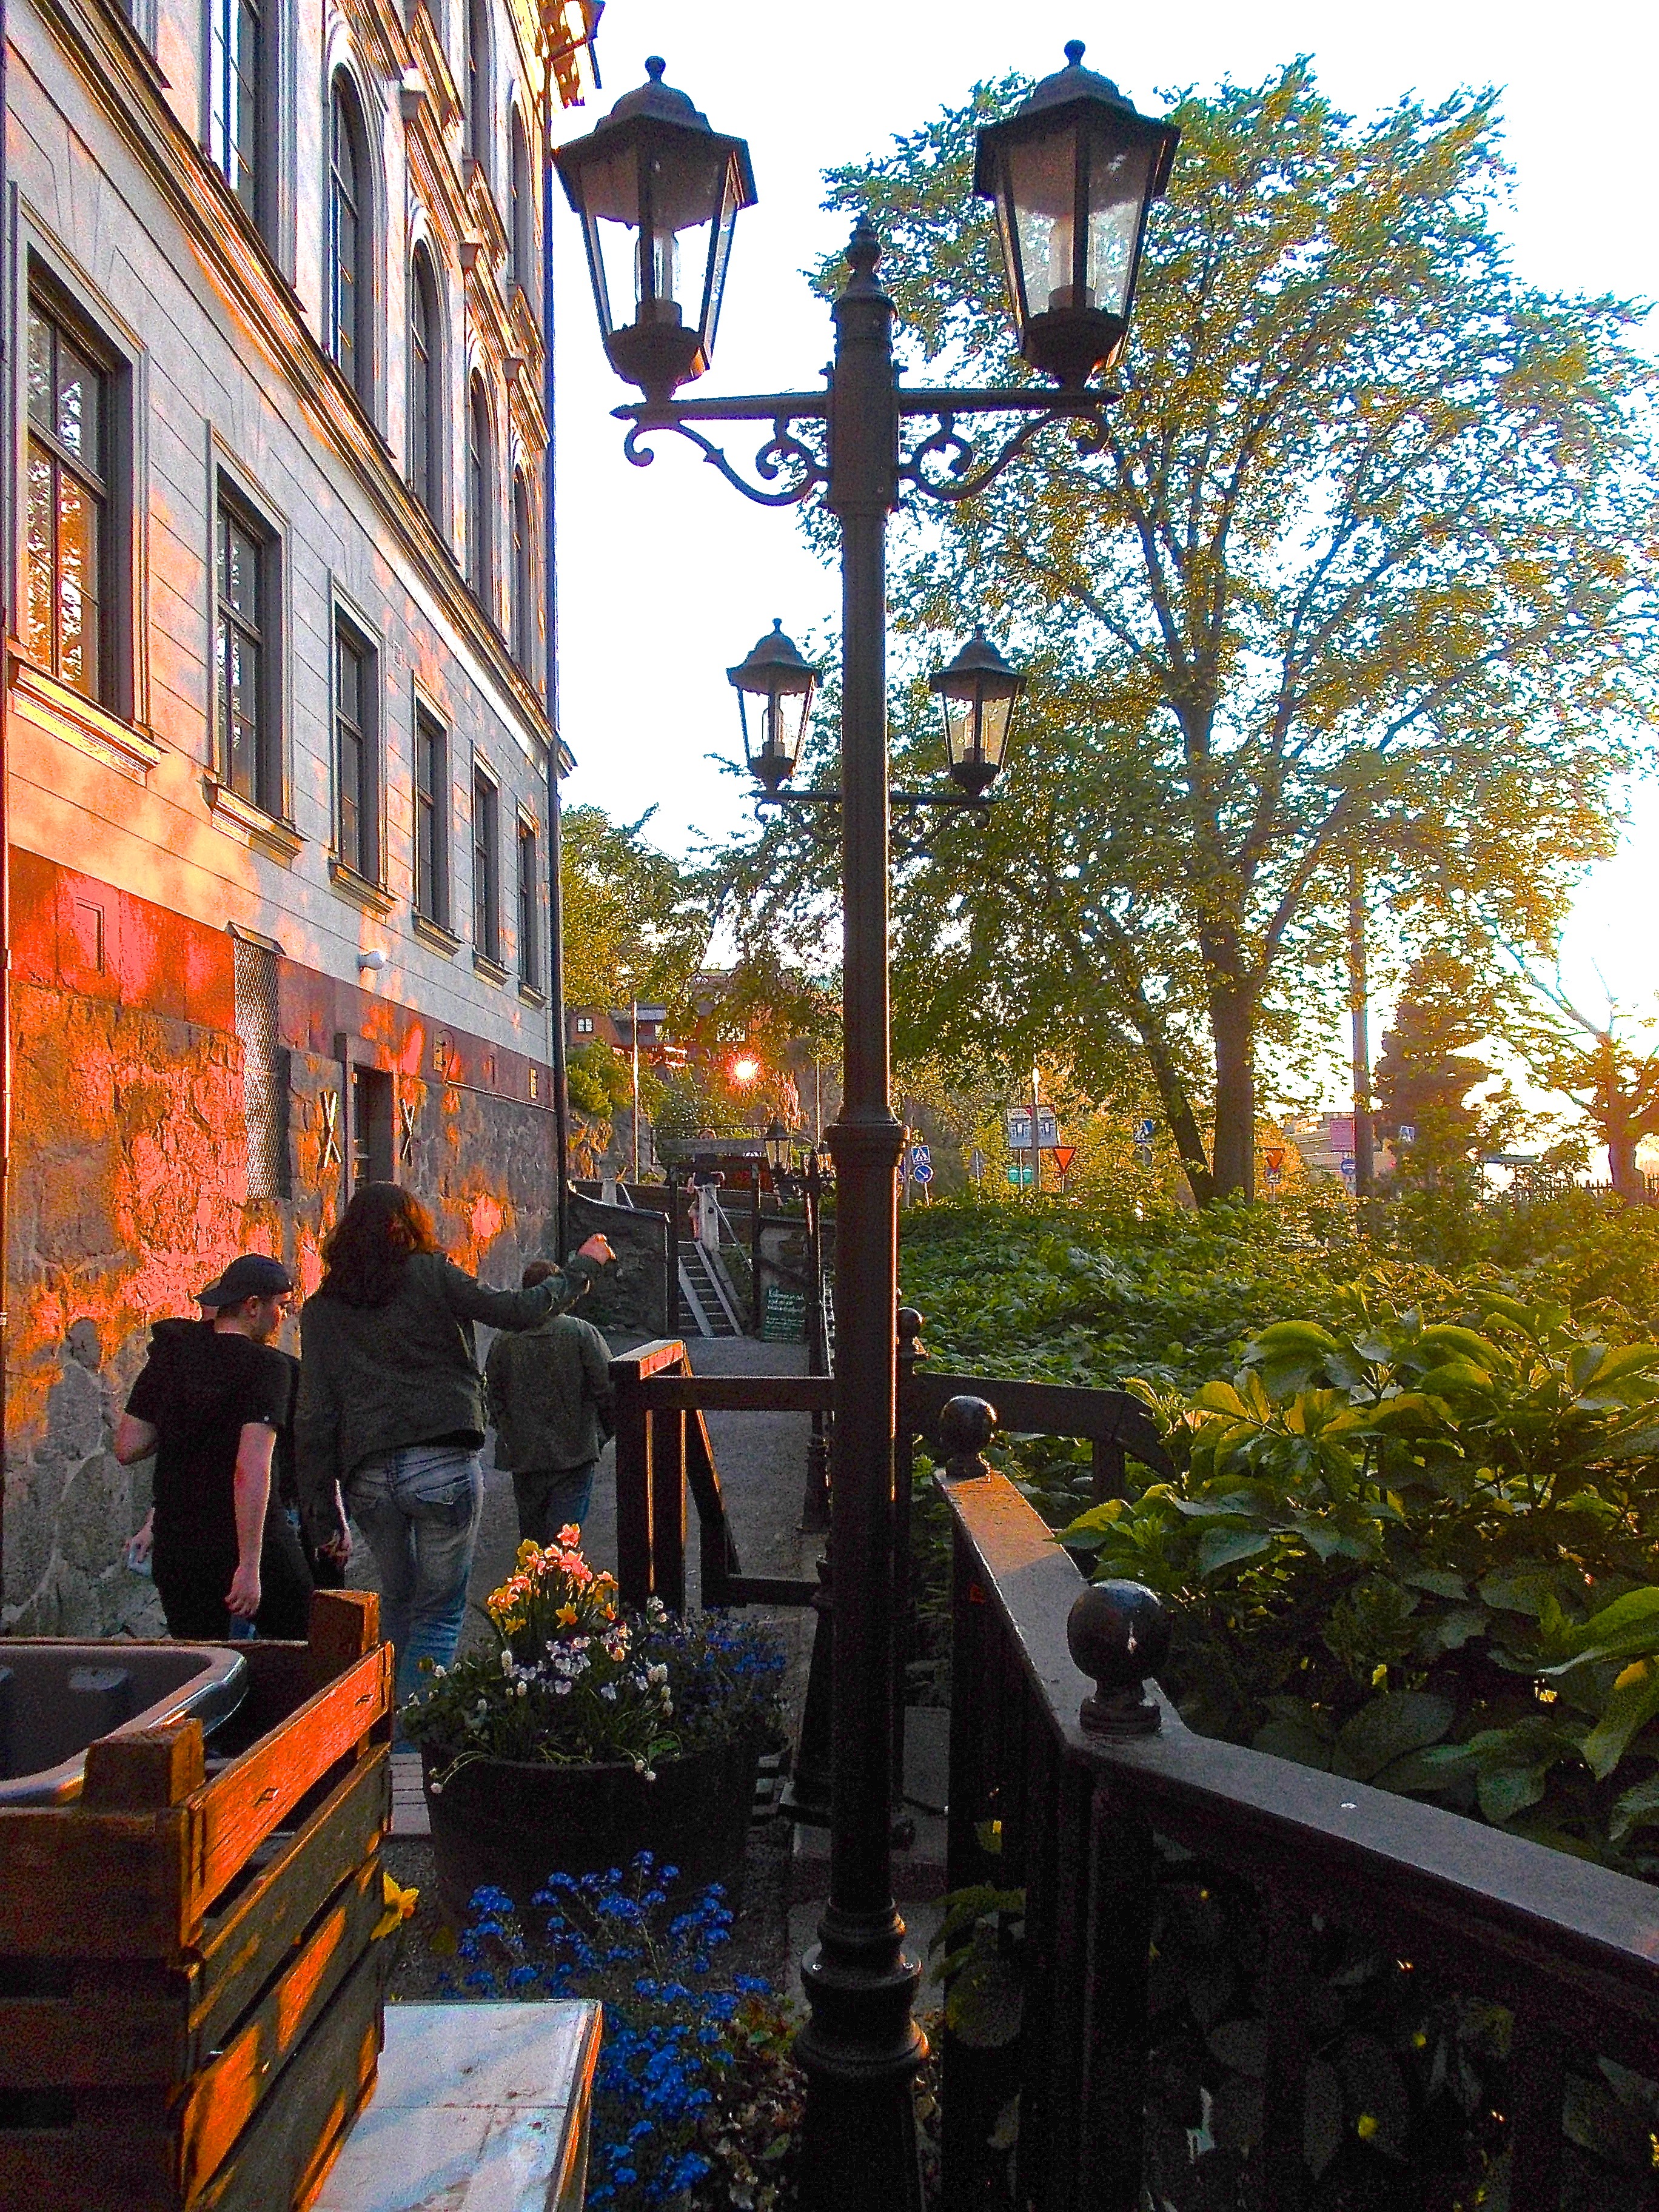
sunset, town, city, autumn, mountain road, stockholm, neighbourhood, outdoor seating, outdoor living, vegetarian restaurant